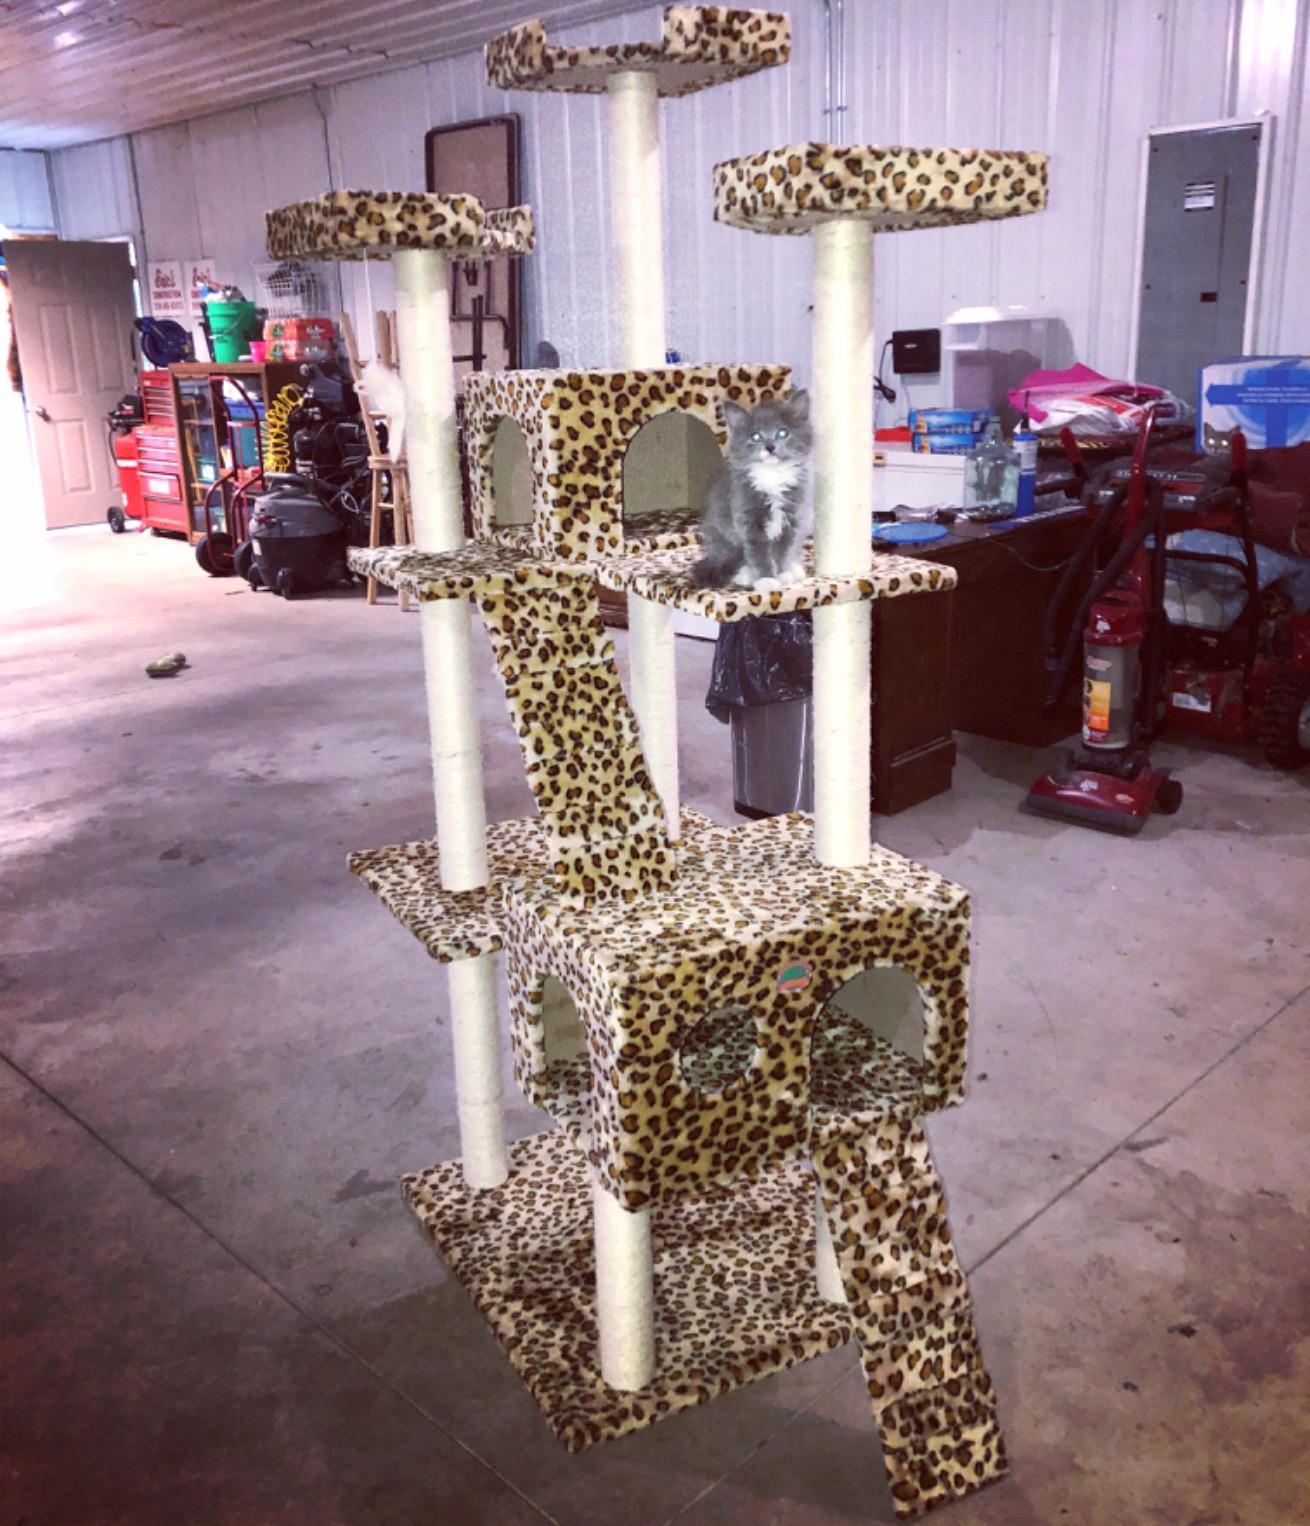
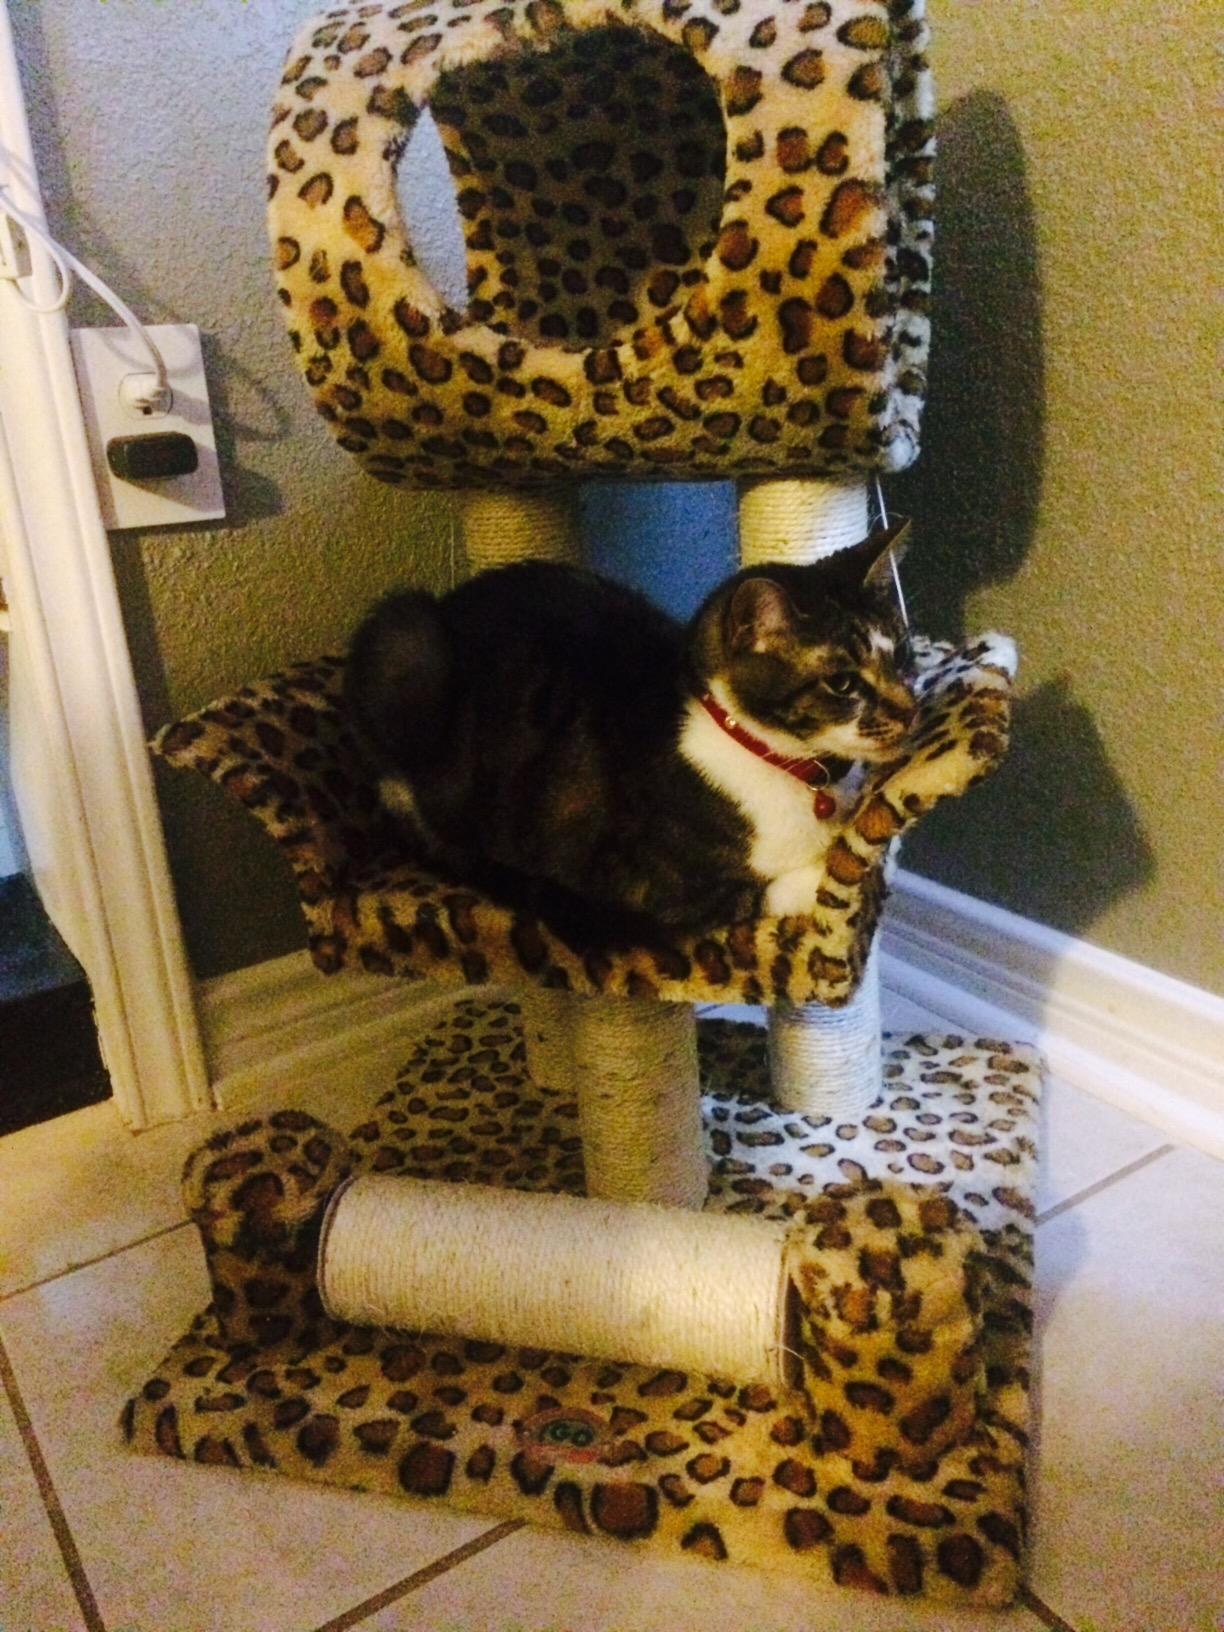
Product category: items_cat tree
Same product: no